New London Union Station

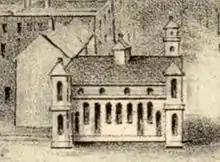
1852-built station on an 1854 landscape

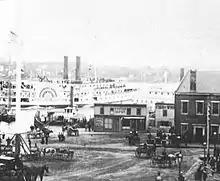
The ex-NYP&B station (at right) in 1883

Union Station is the sixth railroad station to serve New London. When the New London, Willimantic, and Palmer Railroad opened in 1848, an existing building on Water Street a block east of Federal Street was converted into a station. A two-story Greek Revival depot was built near the modern location in 1852 with the arrival of the New Haven and New London Railroad (NH&NL). The New London, Willimantic, and Palmer continued to use its older station for some time, although a track was built to join the two railroads.